Henry Brittan Willis

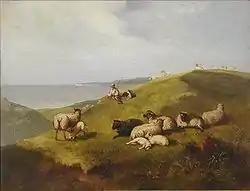
Landscape with sheep herder and dog

Willis was born in Bristol and worked initially with his father, G. H. Willis, also a landscape painter.